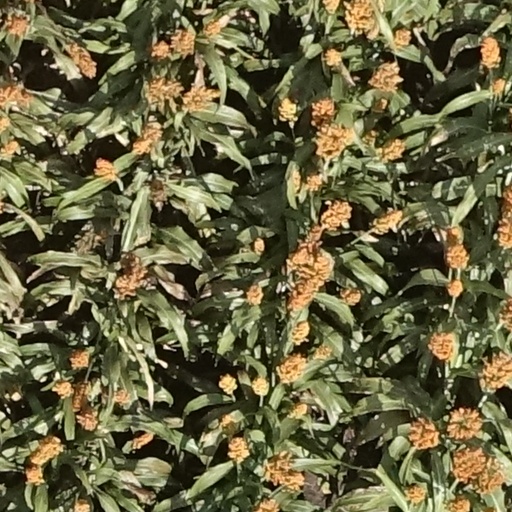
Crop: sorghum